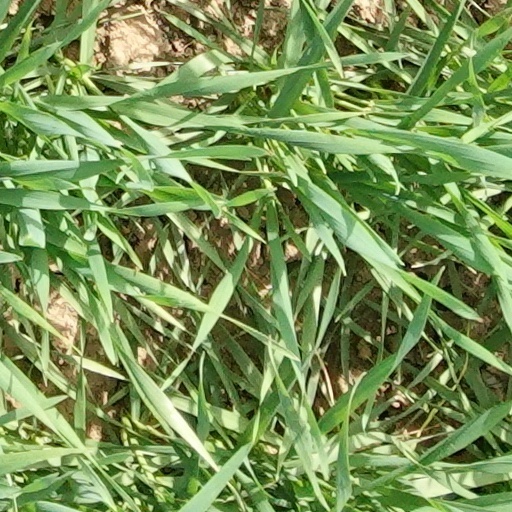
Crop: wheat